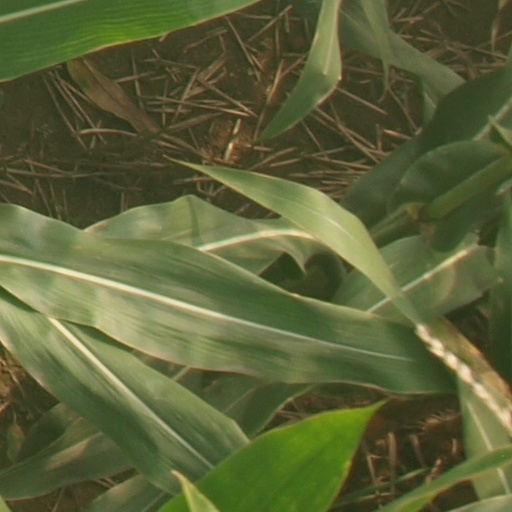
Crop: maize; corn